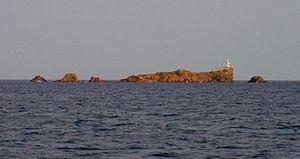
Ile du ""Lion de mer"" dans la baie de Saint-Raphaël (France)."